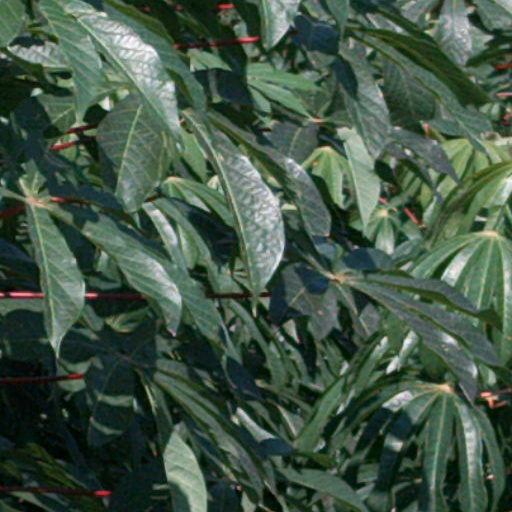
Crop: cassava